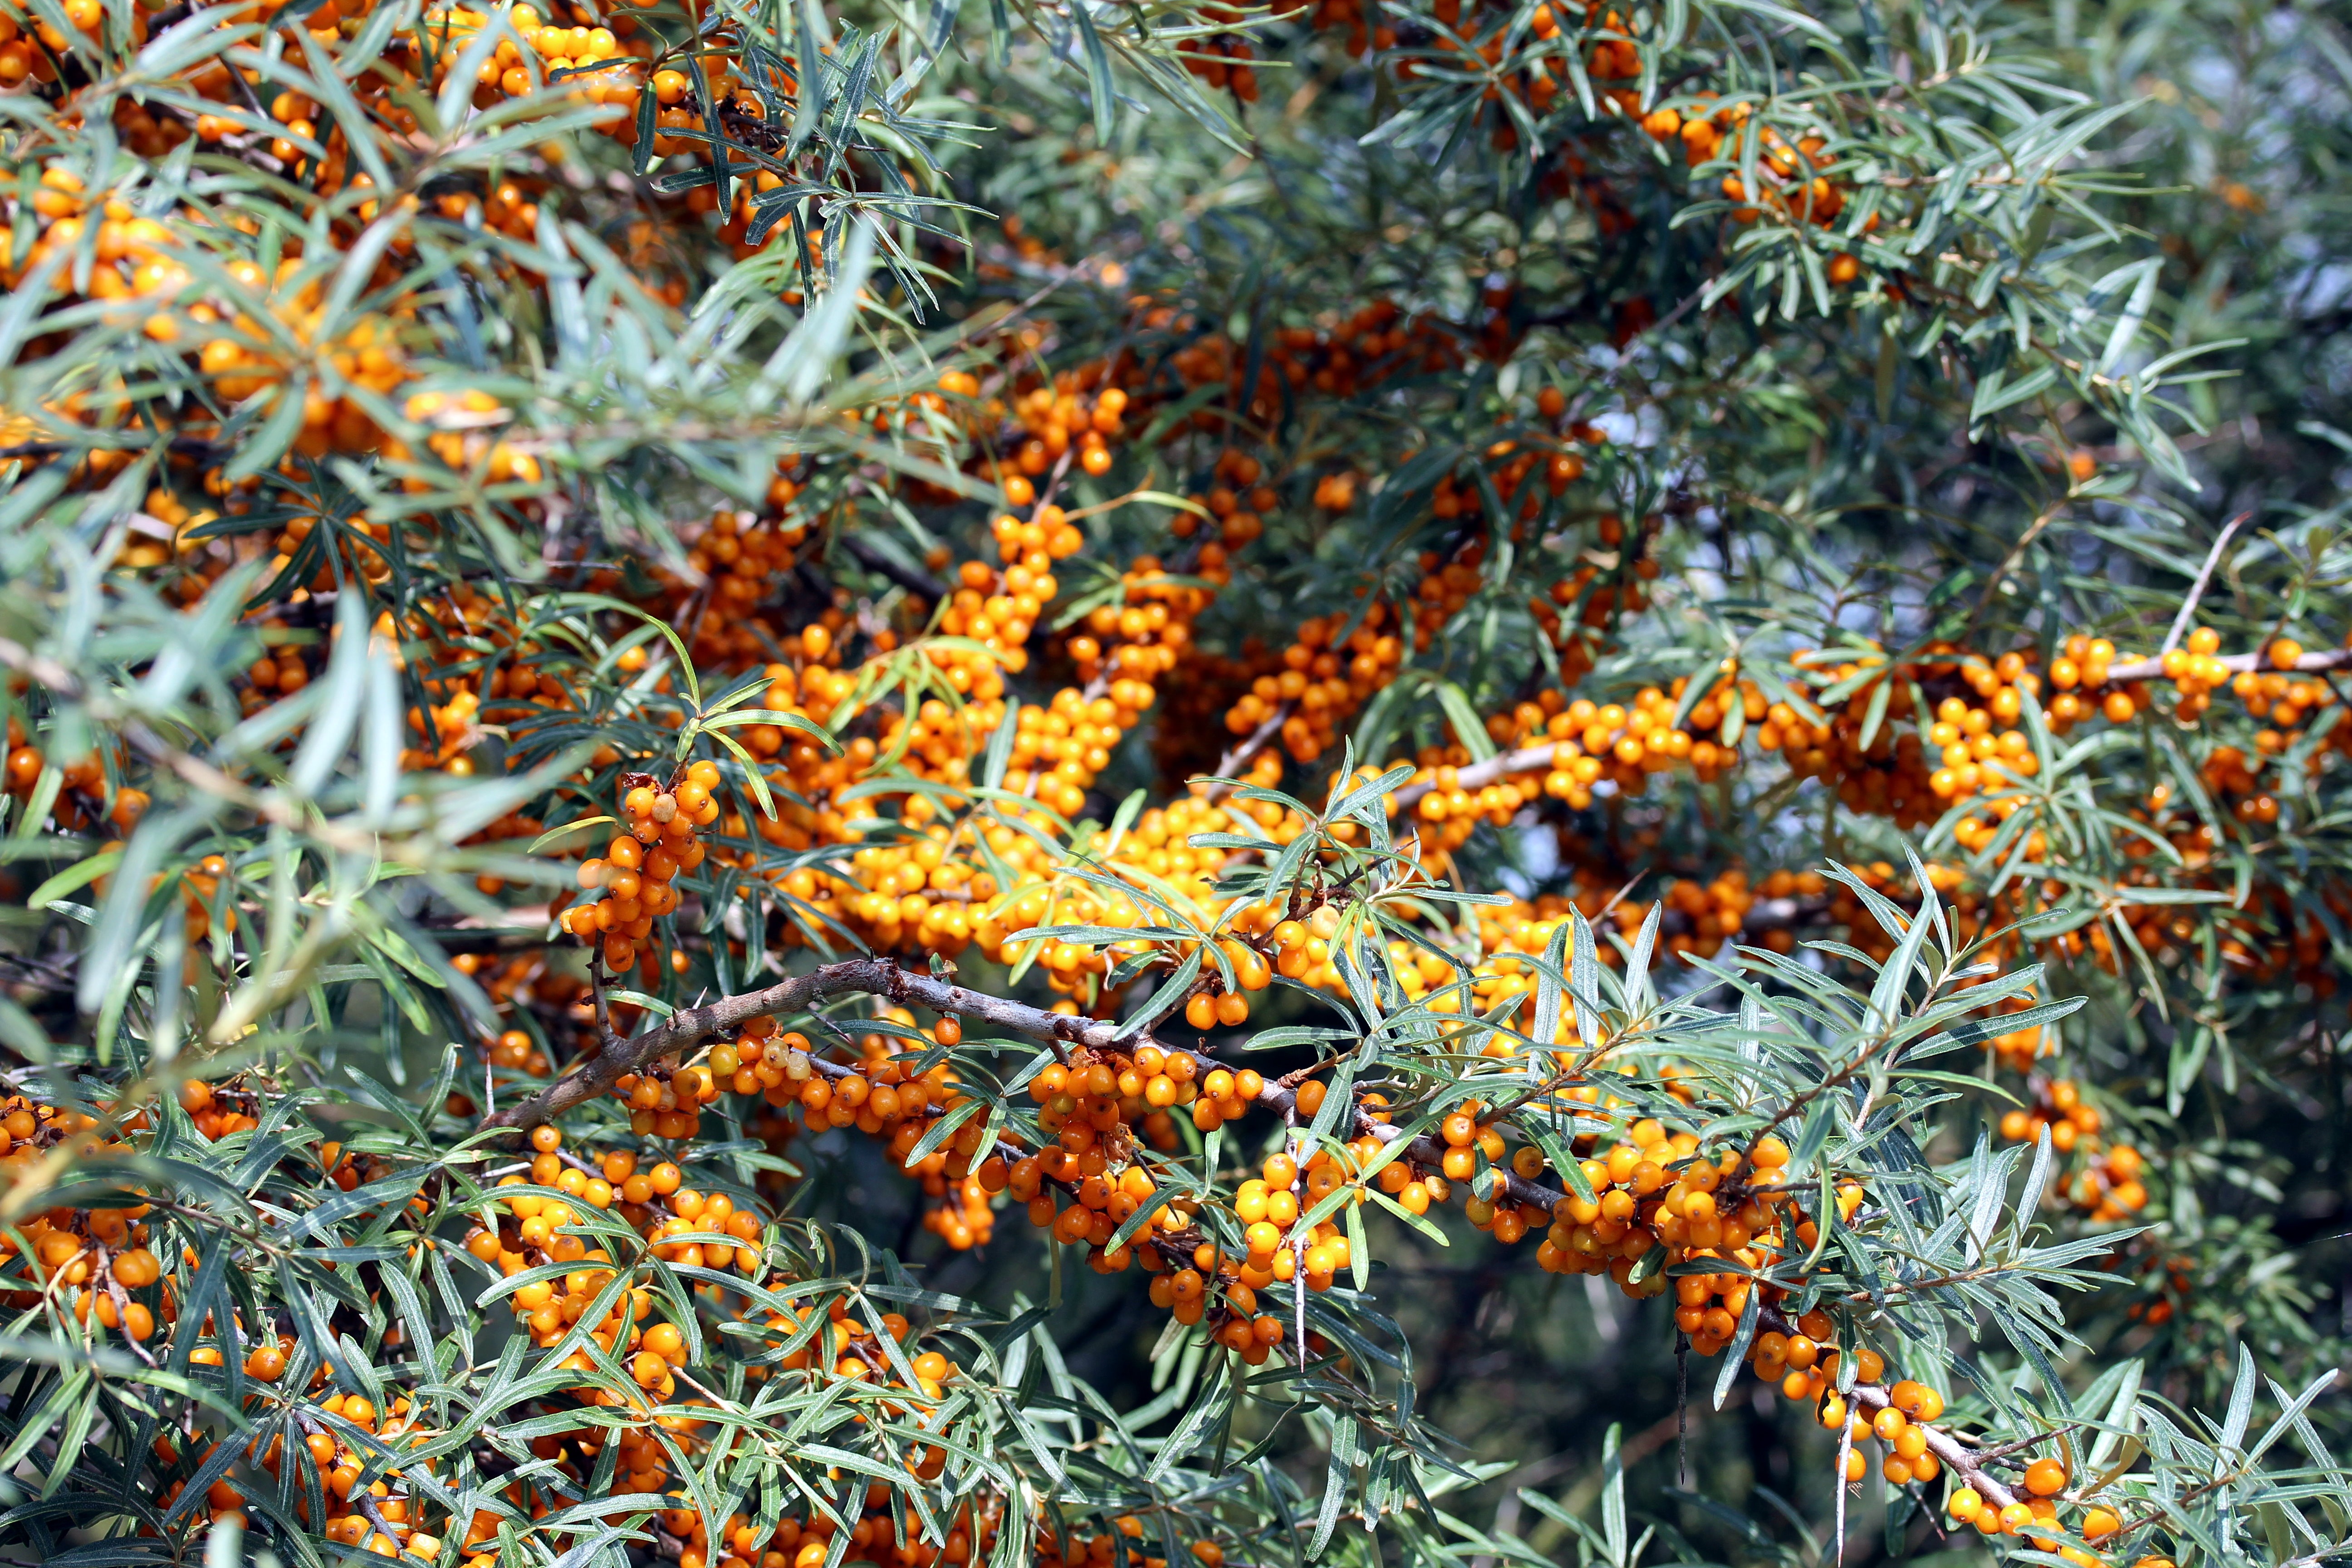
tree, plant, leaf, flower, bush, herb, produce, insect, autumn, botany, flora, invertebrate, wildflower, spruce, shrub, thorns, fruits, spur, sea buckthorn, strauchartig, hippophae rhamnoides, land plant, moths and butterflies, hippophae, willow arbor, dune dorn, audorn, pheasant berry, lagoon dorn, see thorn, red sloe, sand berry, stark branches